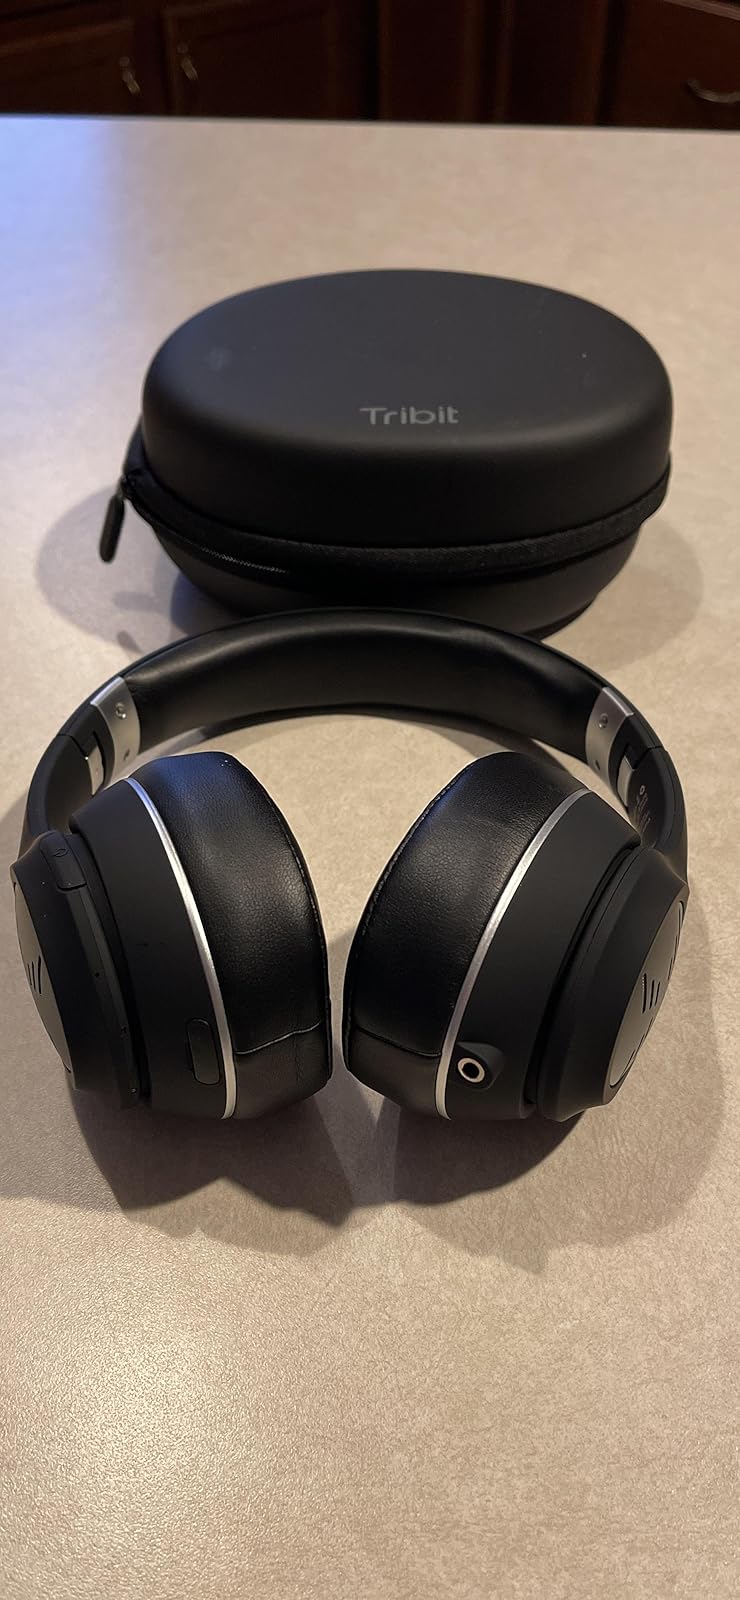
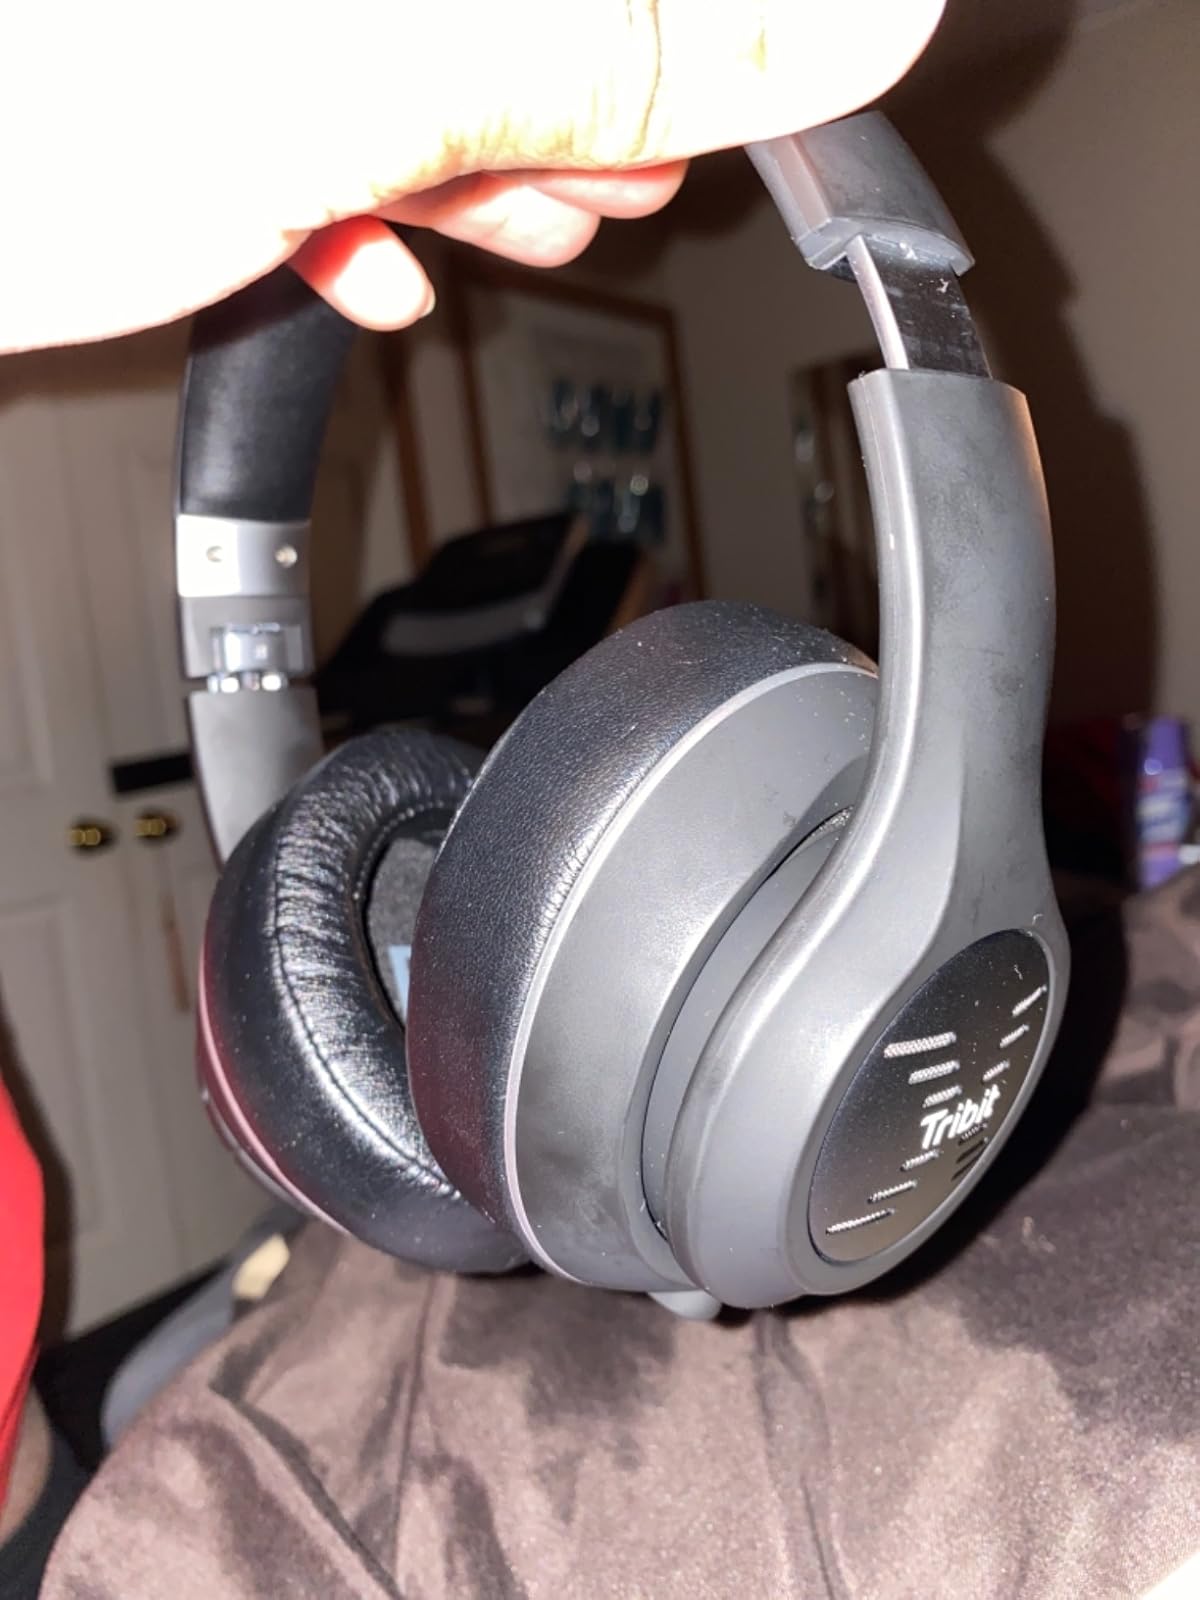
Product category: headphones
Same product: yes